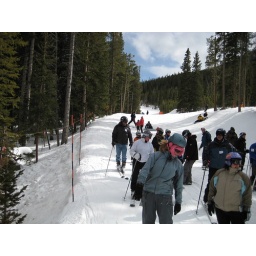
Another dude in jeans, highly water resistant denim with seam sealed yellow stitching.